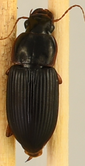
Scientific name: Harpalus pensylvanicus
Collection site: Blandy Experimental Farm NEON (BLAN), plot BLAN_002